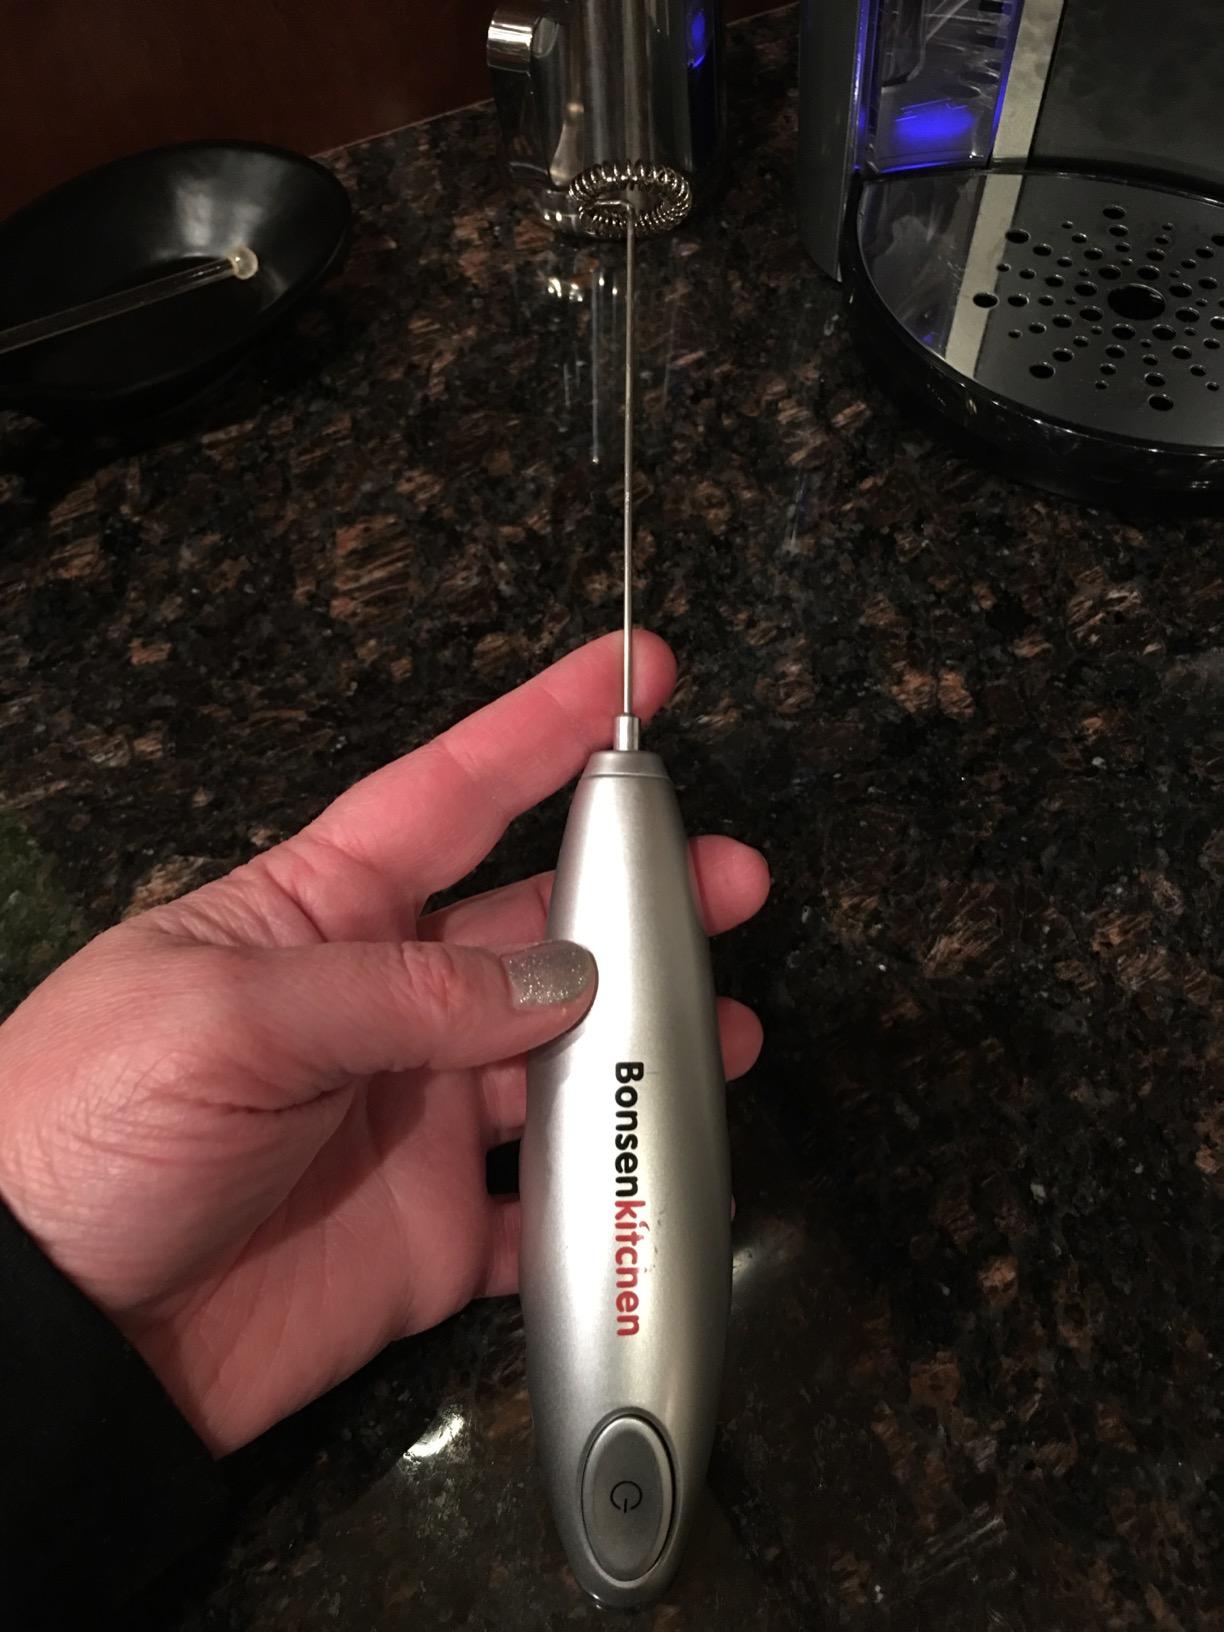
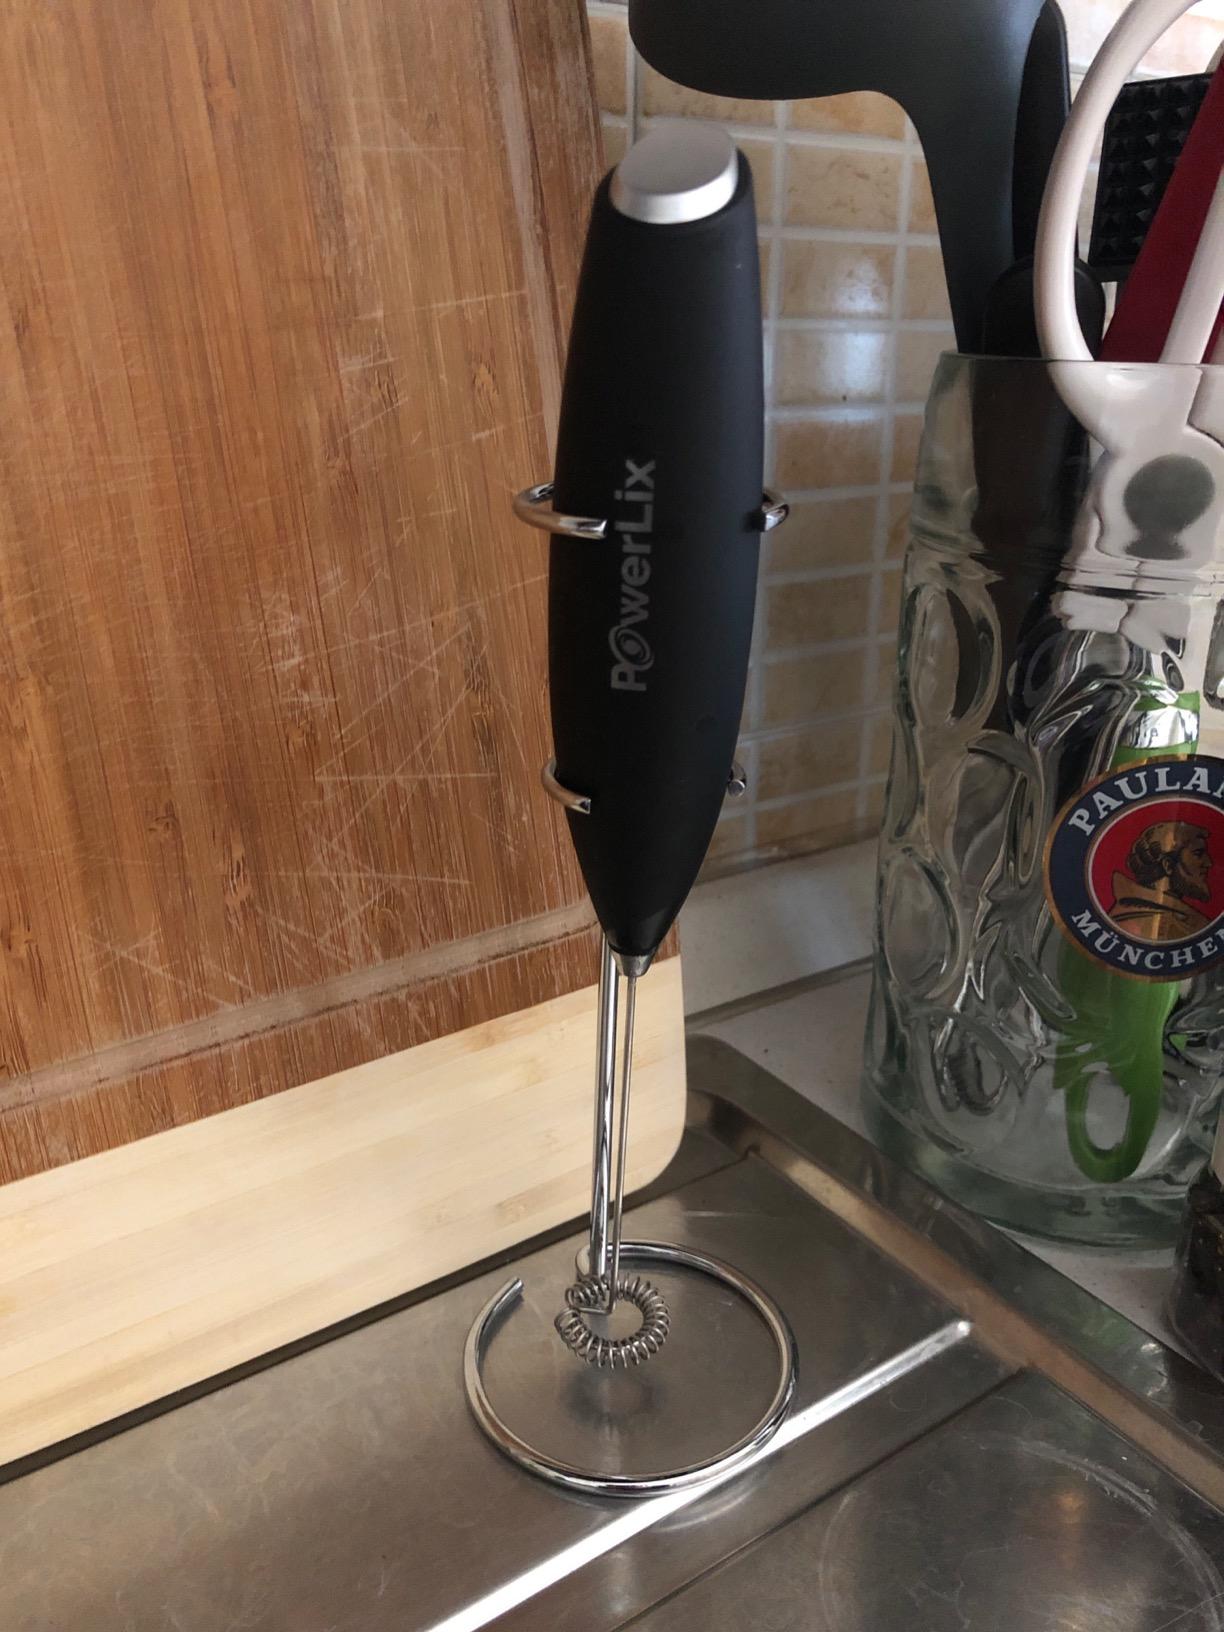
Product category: items_mixer
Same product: no